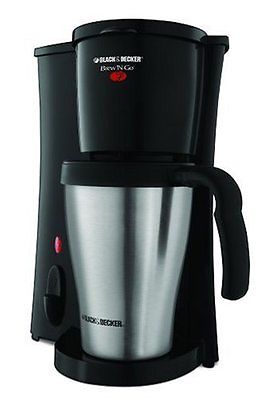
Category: coffee maker